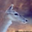
Label: deer